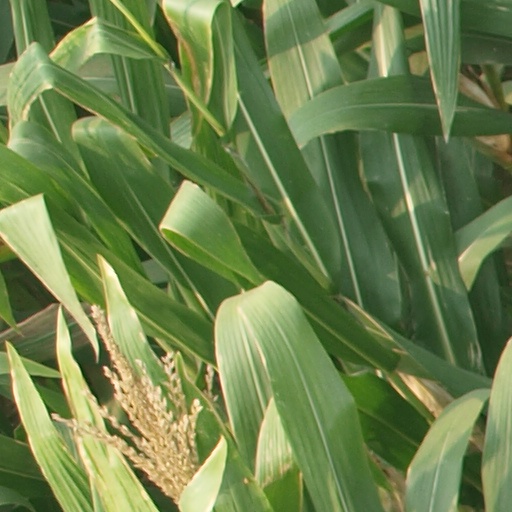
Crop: maize; corn